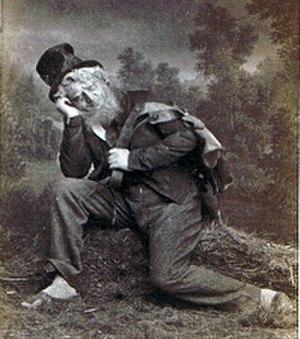
Peer Gynt est un drame poétique devenu pièce de théâtre de l'auteur norvégien Henrik Ibsen sur une musique du compositeur Edvard Grieg. Elle est jouée pour la première fois au Christiania Theatre de Oslo le 24 février 1876 et reçoit un accueil triomphal auquel la scénographie vivante et surtout la musique époustouflante concourent.